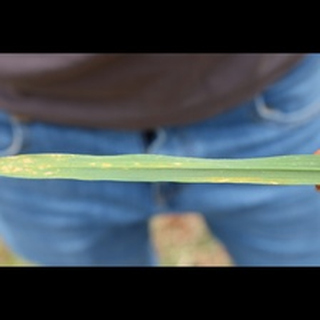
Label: wheat_brown_rust